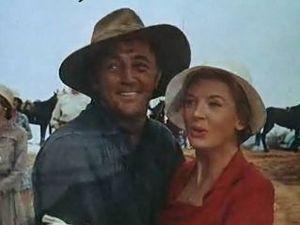
Horizons sans frontières est un film américano-australo-britannique réalisé par Fred Zinnemann, sorti en 1960.